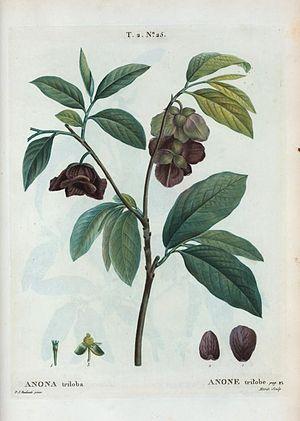
Anona triloba = Anone tritobe.